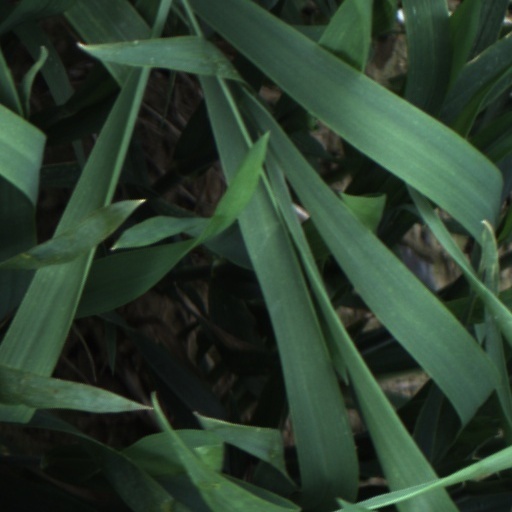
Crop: wheat